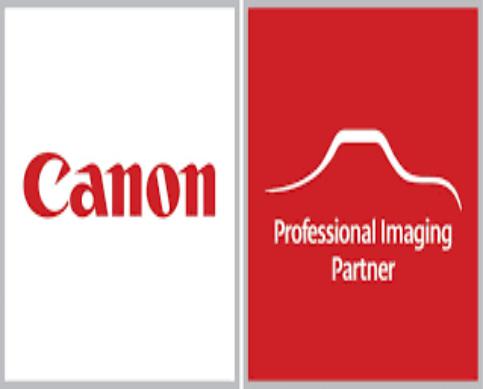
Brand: Canon
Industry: Electronic